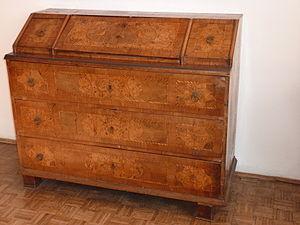
Scriban Polski: sekretera kolbuszowska